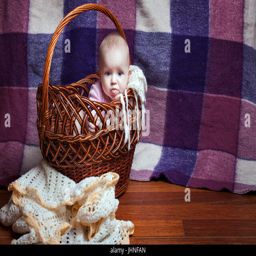
adorable baby girl sitting in a wicker basket and showing tongue